Cuauhtémoc, Mexico City

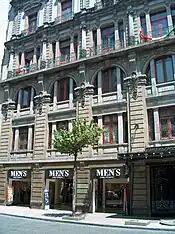
19th Century Porfirian architecture in Colonia Roma.

After Mexico gained its independence in 1824, Mexico City was designated as the capital of the new country, and the city and its surrounding area (11.5 km) were incorporated as a "Federal District," separate from the other states.